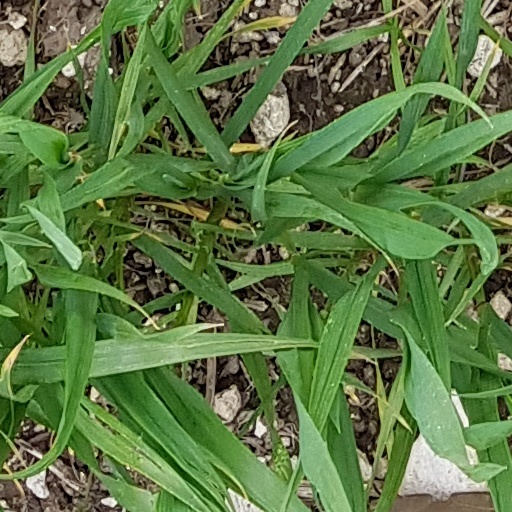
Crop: wheat